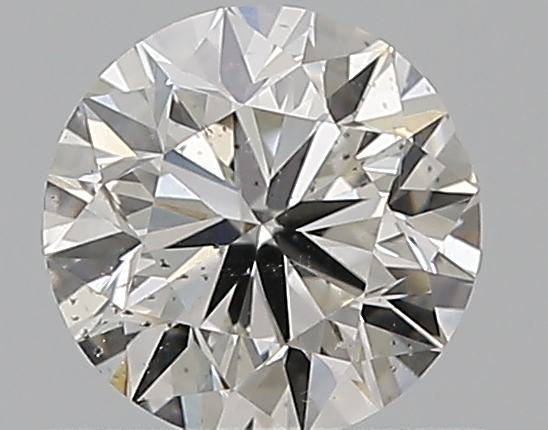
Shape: round
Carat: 0.59
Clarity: SI1
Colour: G
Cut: VG
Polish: EX
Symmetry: VG
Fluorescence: M
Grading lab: GIA
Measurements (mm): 5.22 x 5.27 x 3.36